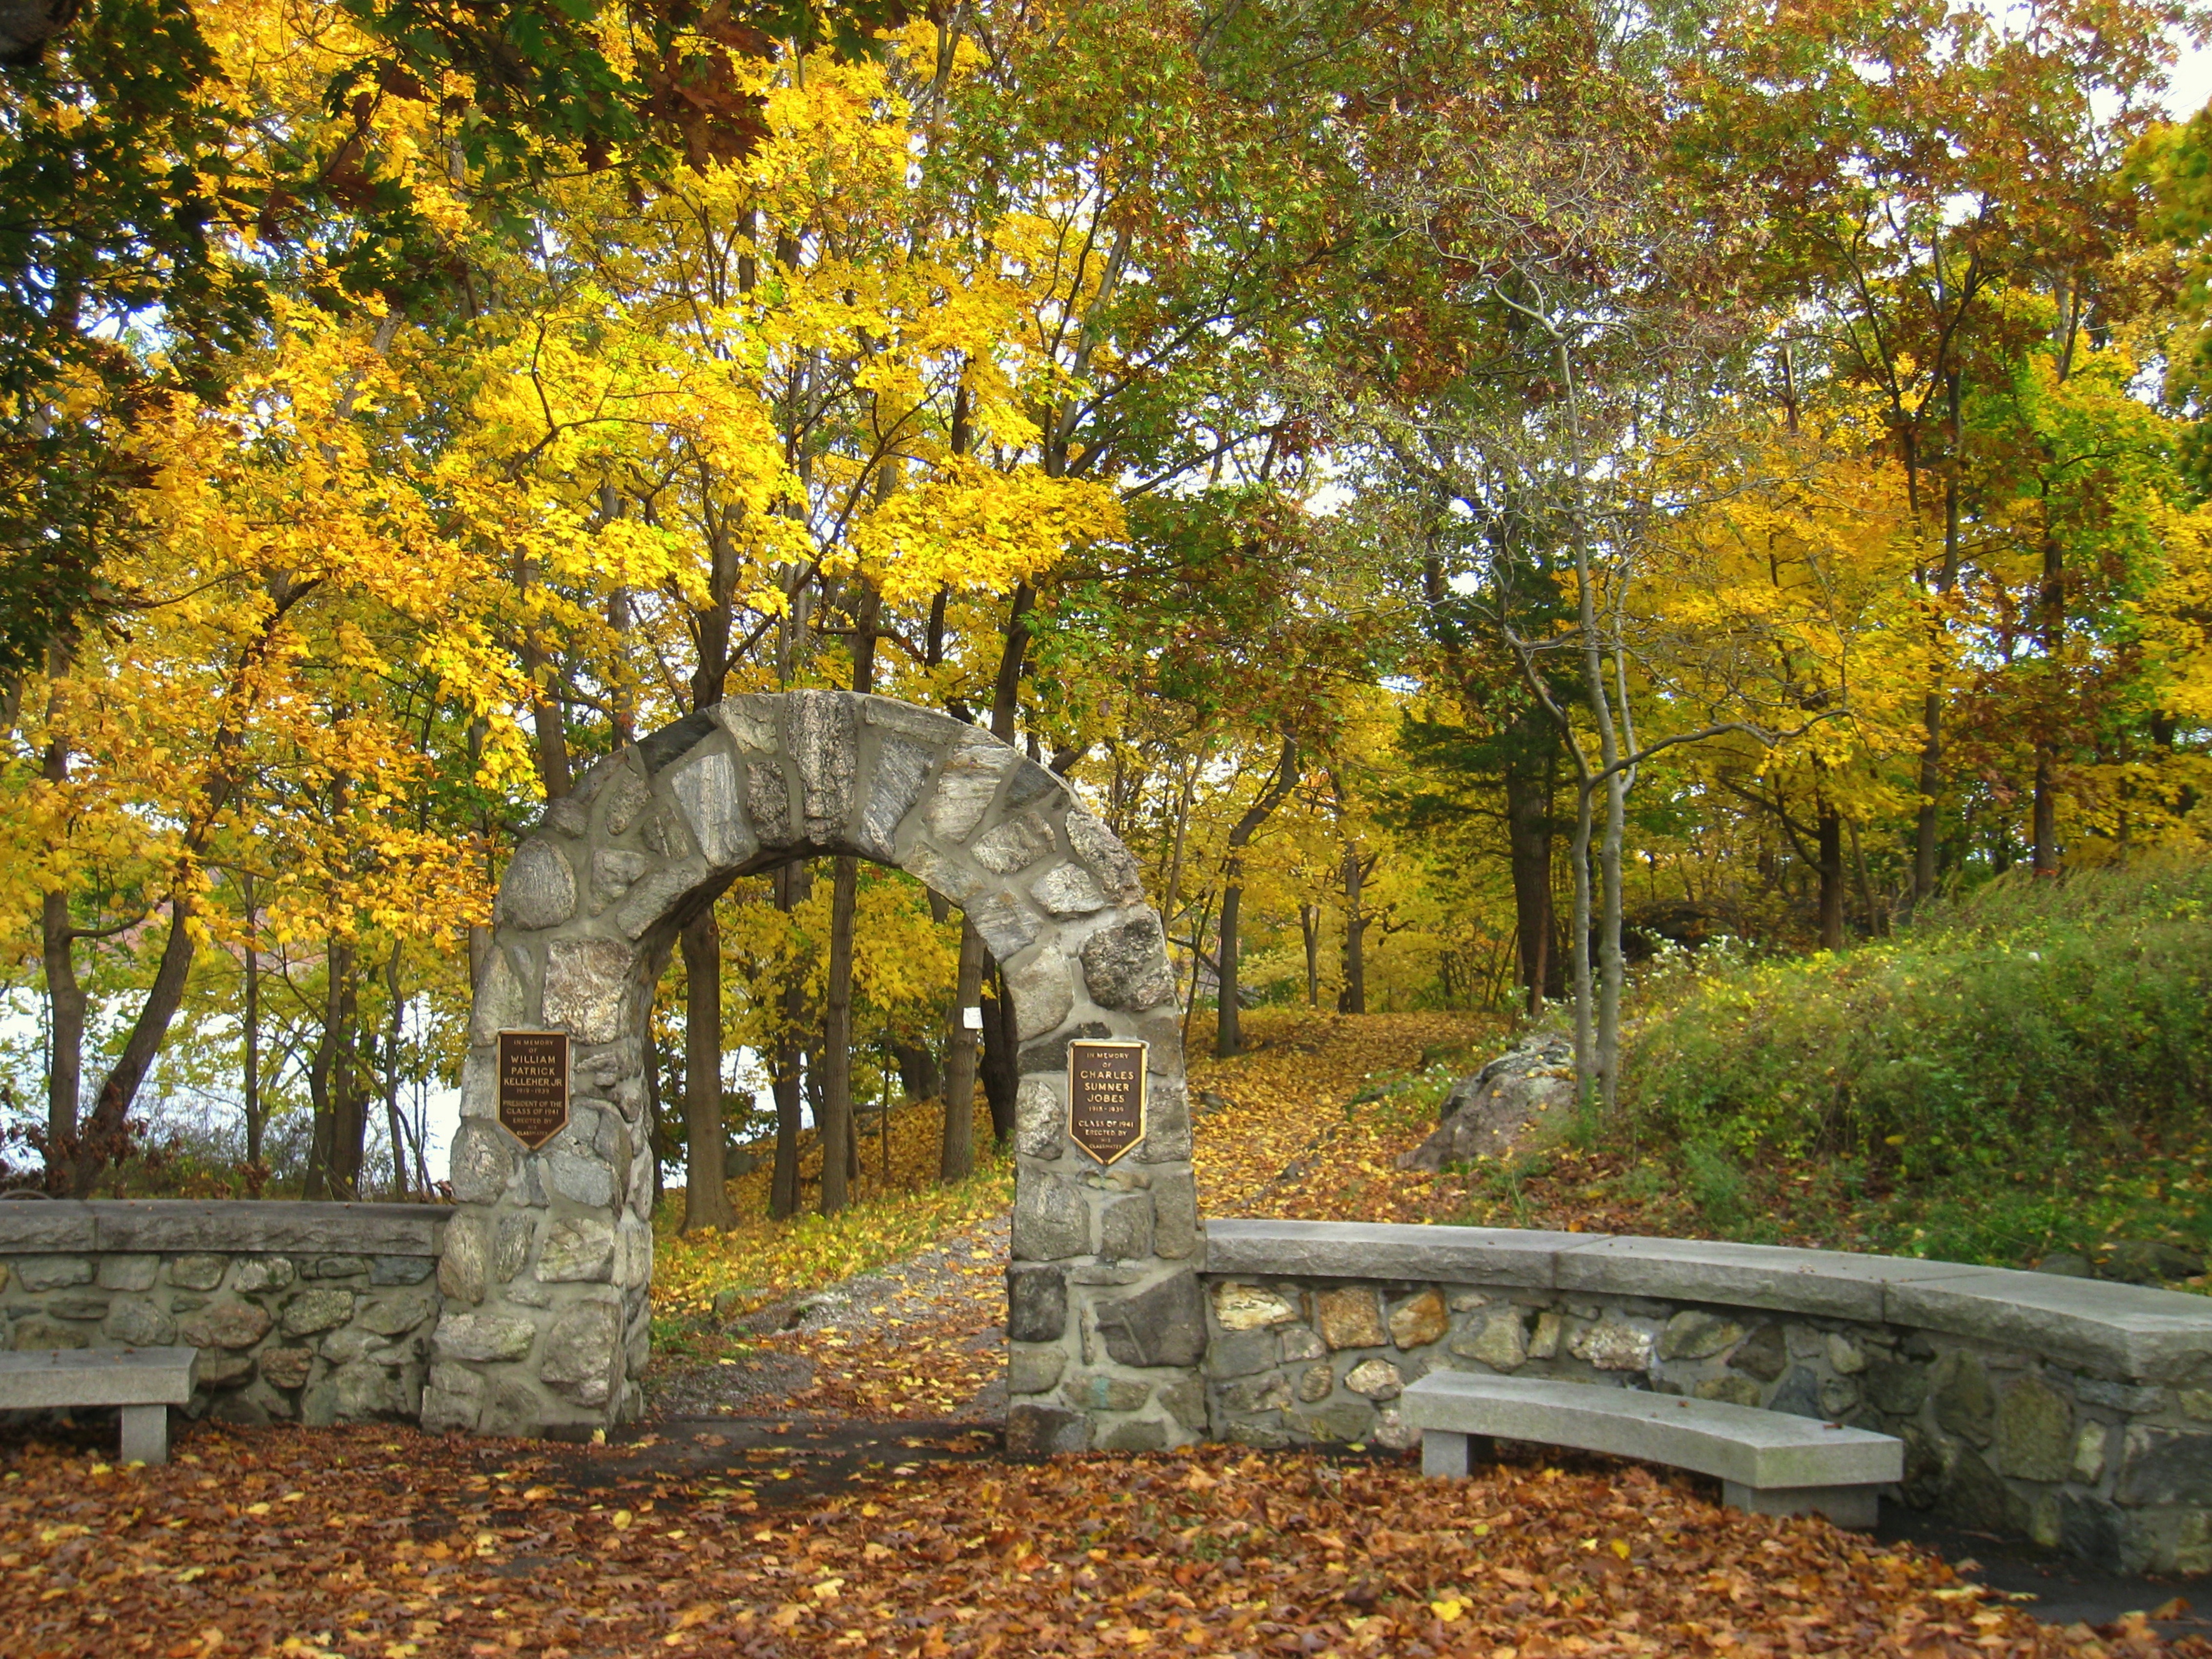
landscape, tree, nature, forest, leaf, fall, military, tranquil, autumn, park, botany, point, garden, season, trees, leaves, west, seasons, deciduous, beautiful, woodland, academy, woody plant, arched entrance